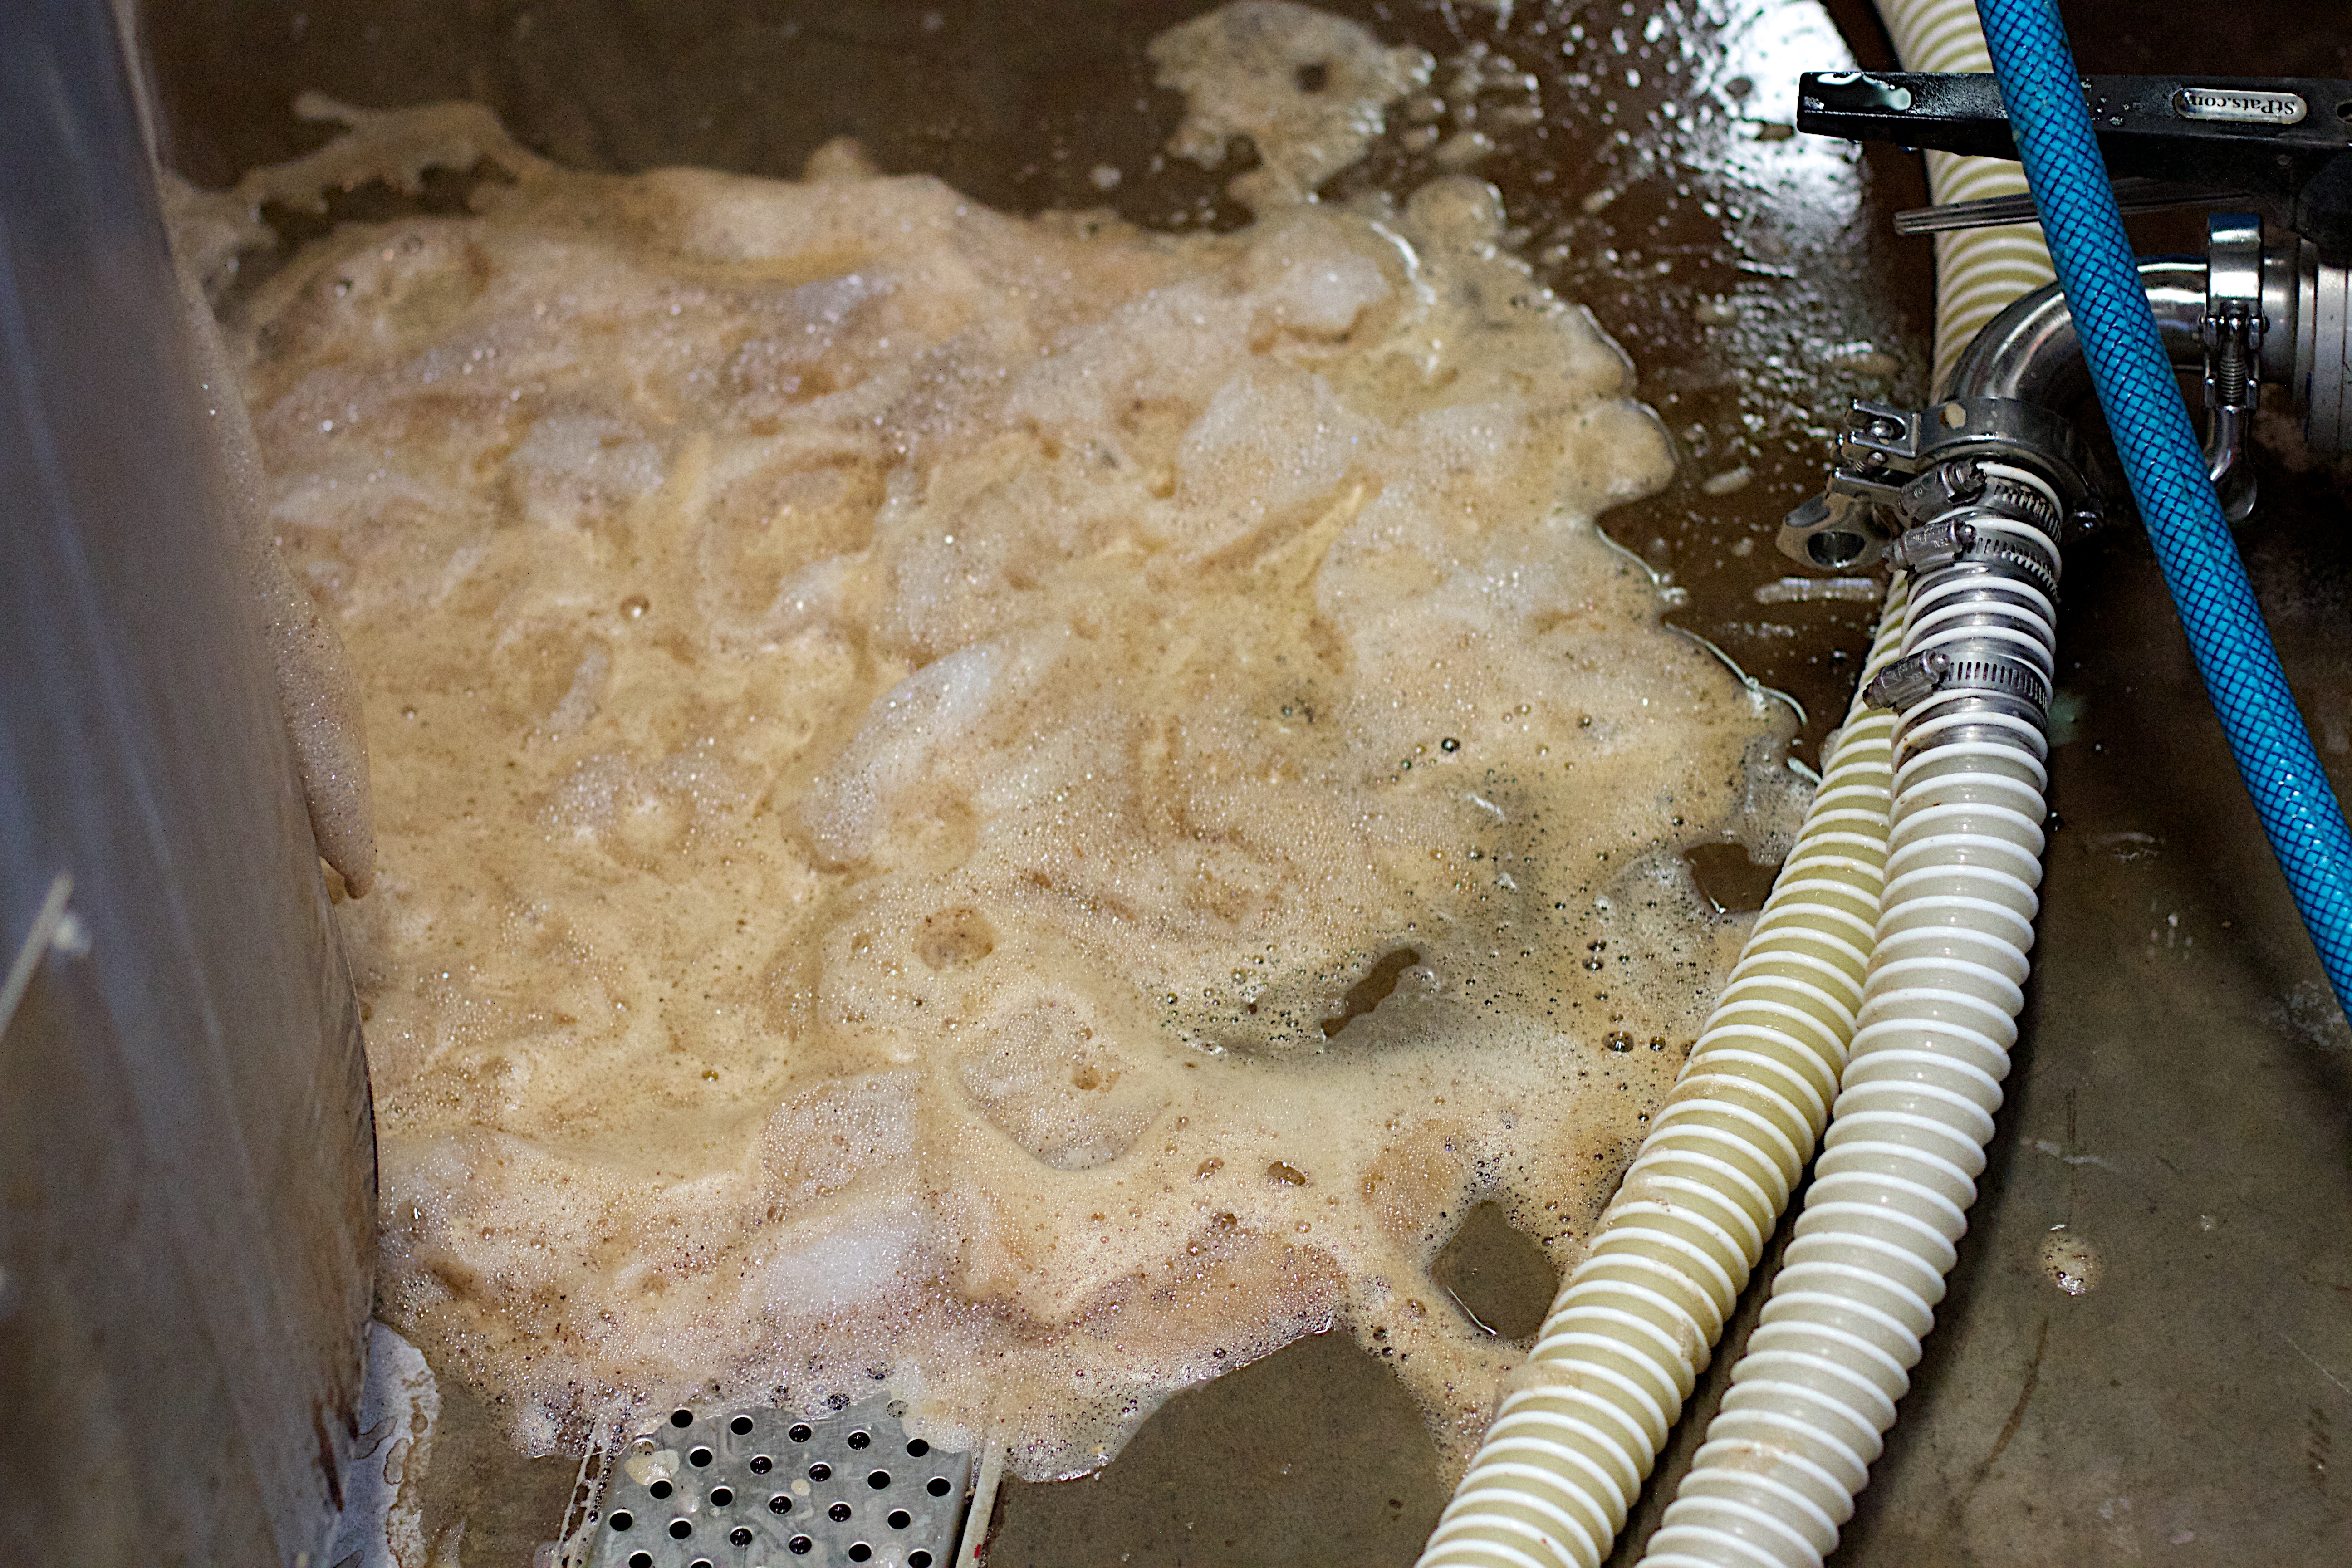
dish, food, baking, beer, icing, thatbrewery